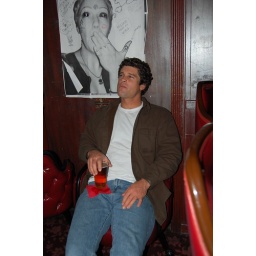
The one professional construction worker in the bar and he's sitting on his ass drinking a beer. Typical.